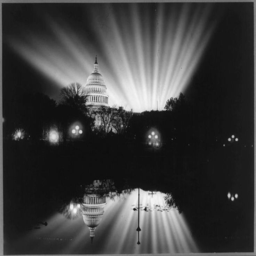
filming location at night , with reflection in pool in the foreground .